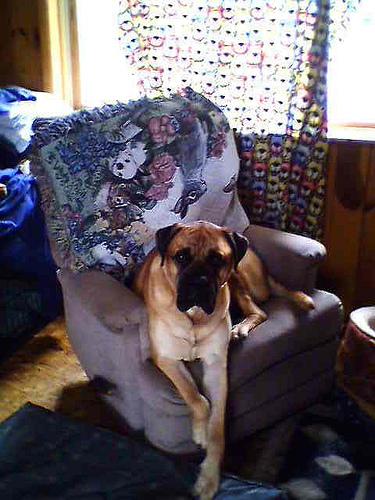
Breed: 231-n000077-bull_mastiff